Rick Perry 2012 presidential campaign

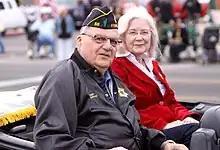
Perry won the endorsement of Sheriff Joe Arpaio, known nationally for his opposition to illegal immigration. The two campaigned together beginning in November 2011.

Perry's campaign, which announced that it had raised $17 million in early October, was well-positioned to endure a long and costly campaign against Mitt Romney. His campaign invested hundreds of thousands of dollars in television and radio advertisements in early states, and was able to finance serious ground operations. The commercials were positive and focused on his tax plan, energy initiatives, and jobs record as Texas governor.